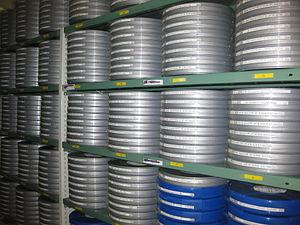
La cinémathèque de Saint-Étienne est un établissement municipal. Elle fut fondée en 1922 sous le nom d'« Office du Cinéma Éducateur ». De ce fait, ses collections comportent de très nombreux films pédagogiques. Elles se sont ensuite enrichies par le dépôt de nombreux films amateurs et par l'acquisition de films du répertoire. Elle est située à la médiathèque centrale de Tarentaize de Saint-Étienne depuis 1993.